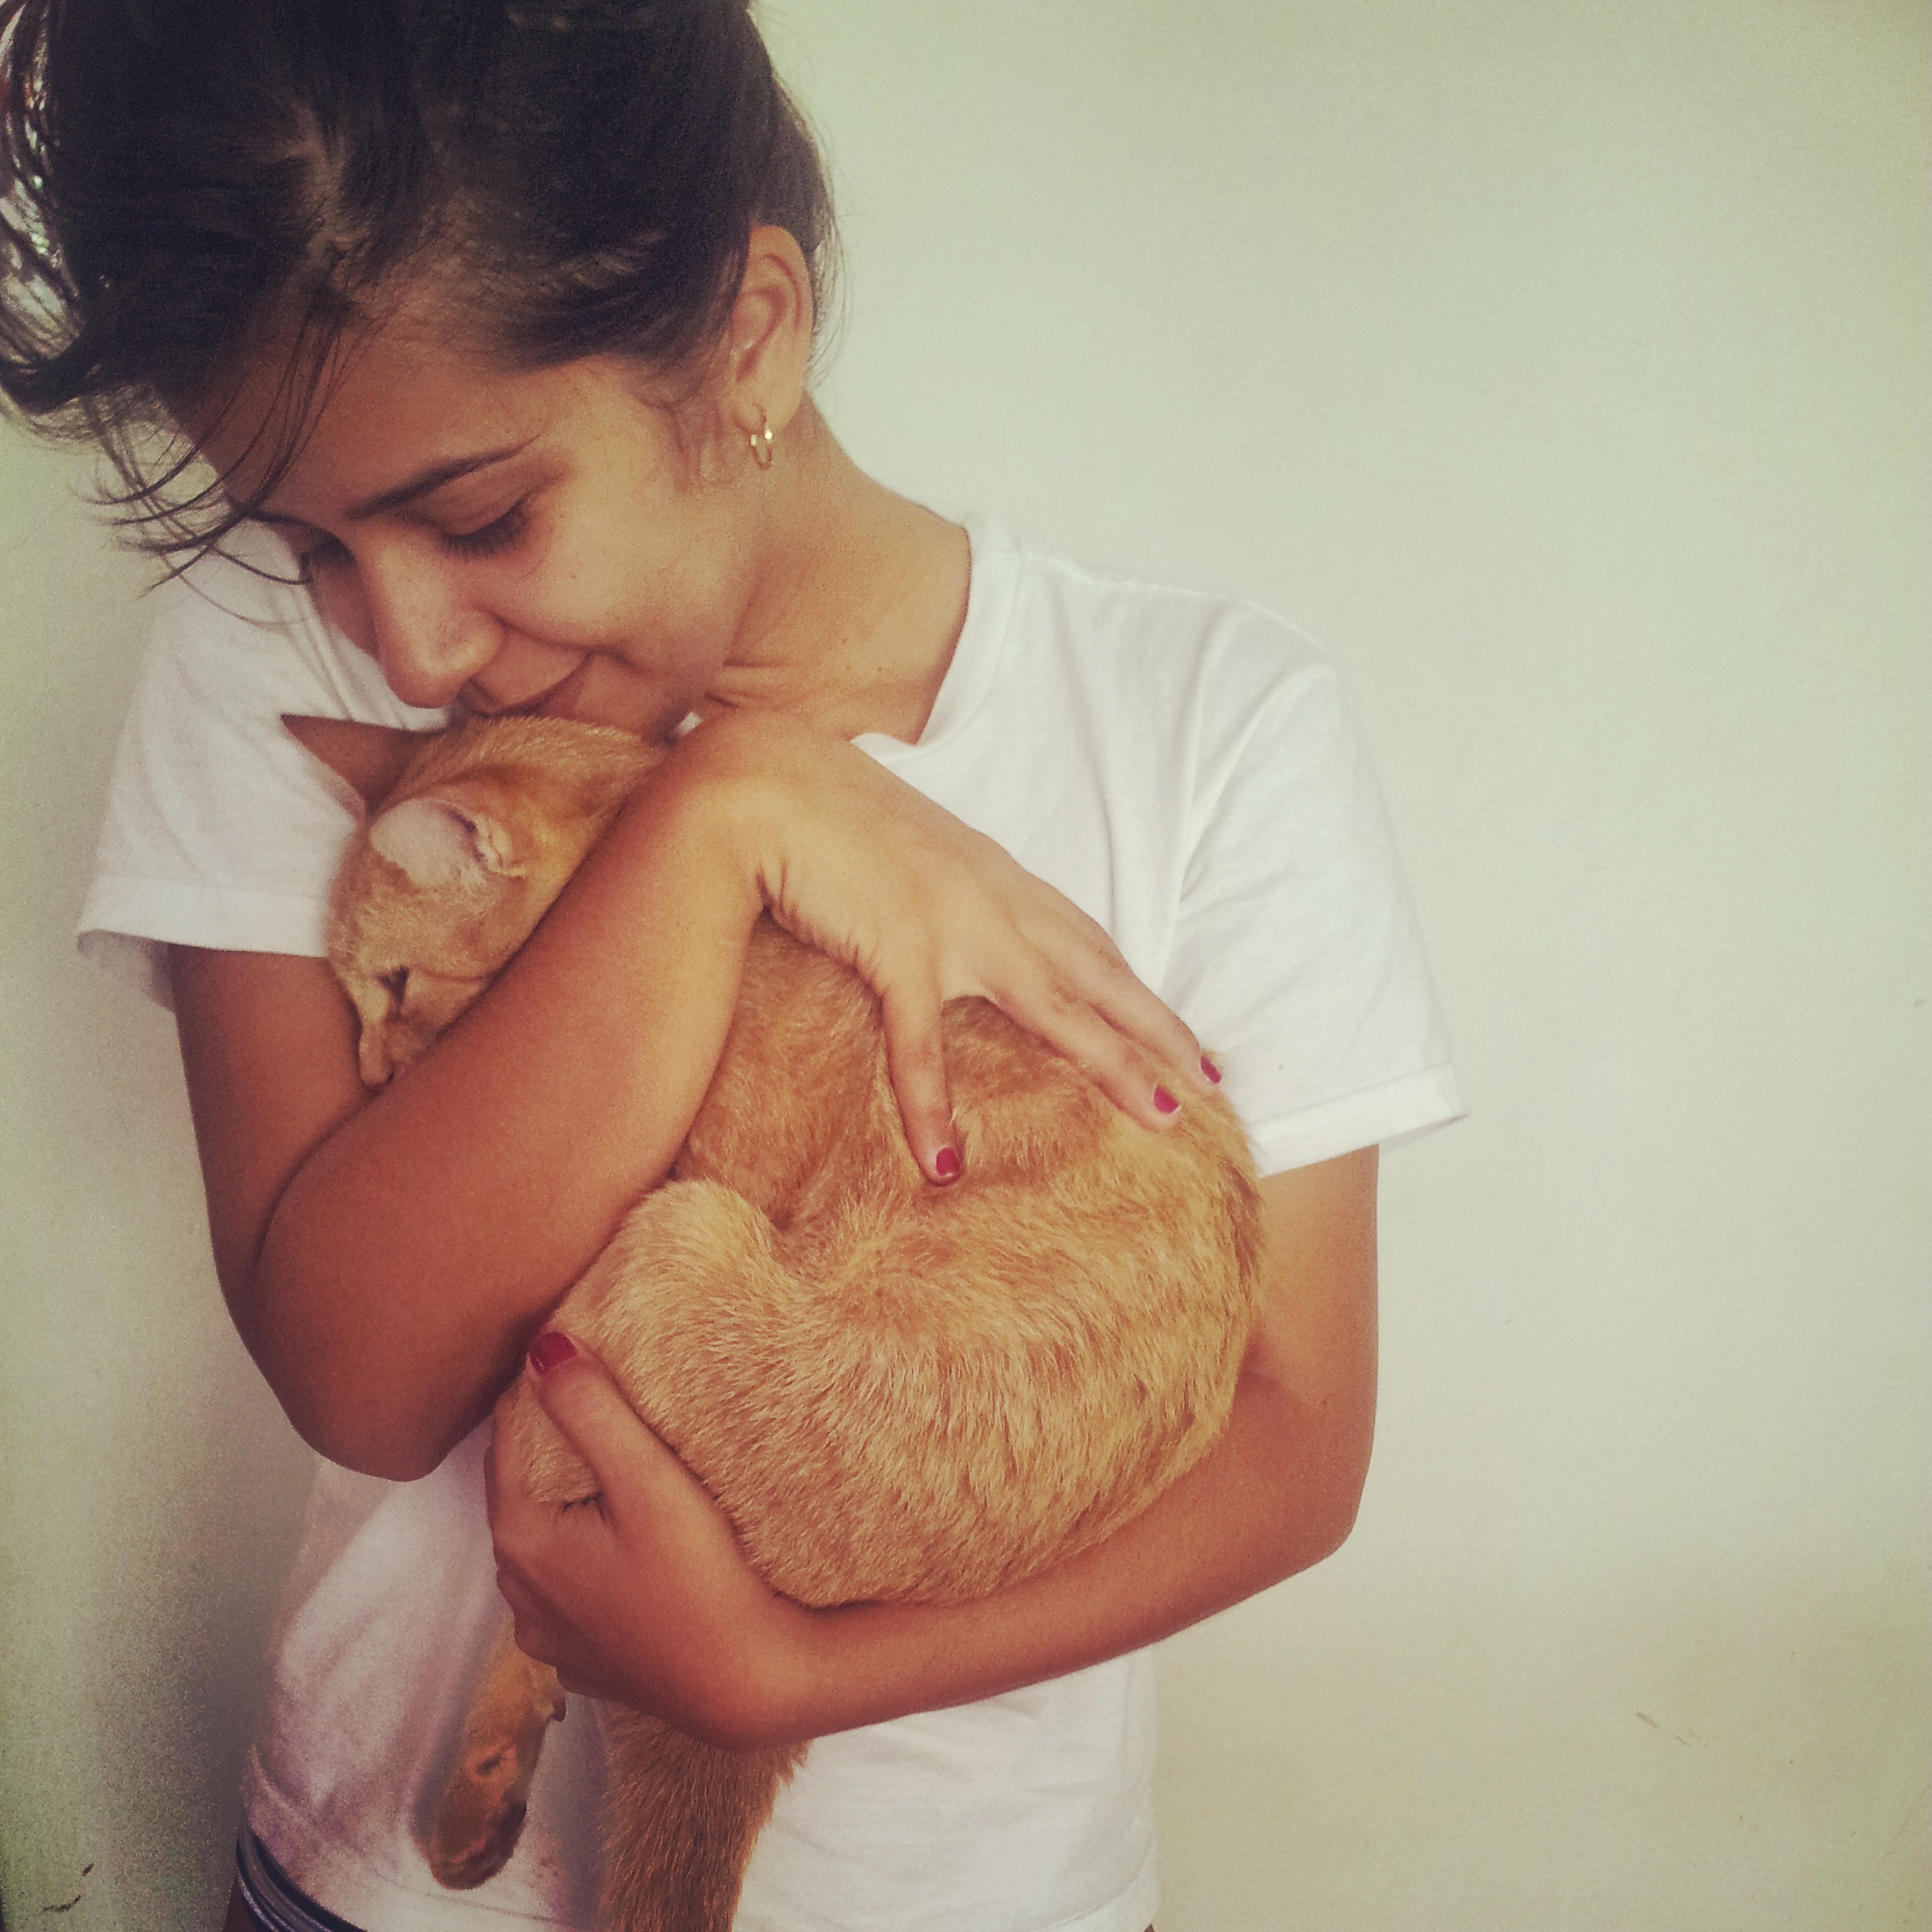
hand, person, girl, woman, love, finger, kiss, child, facial expression, smile, hug, mouth, cats, nose, affection, mother, infant, toddler, skin, organ, emotion, interaction, yellow cat, good morning, human positions, human action, child cat